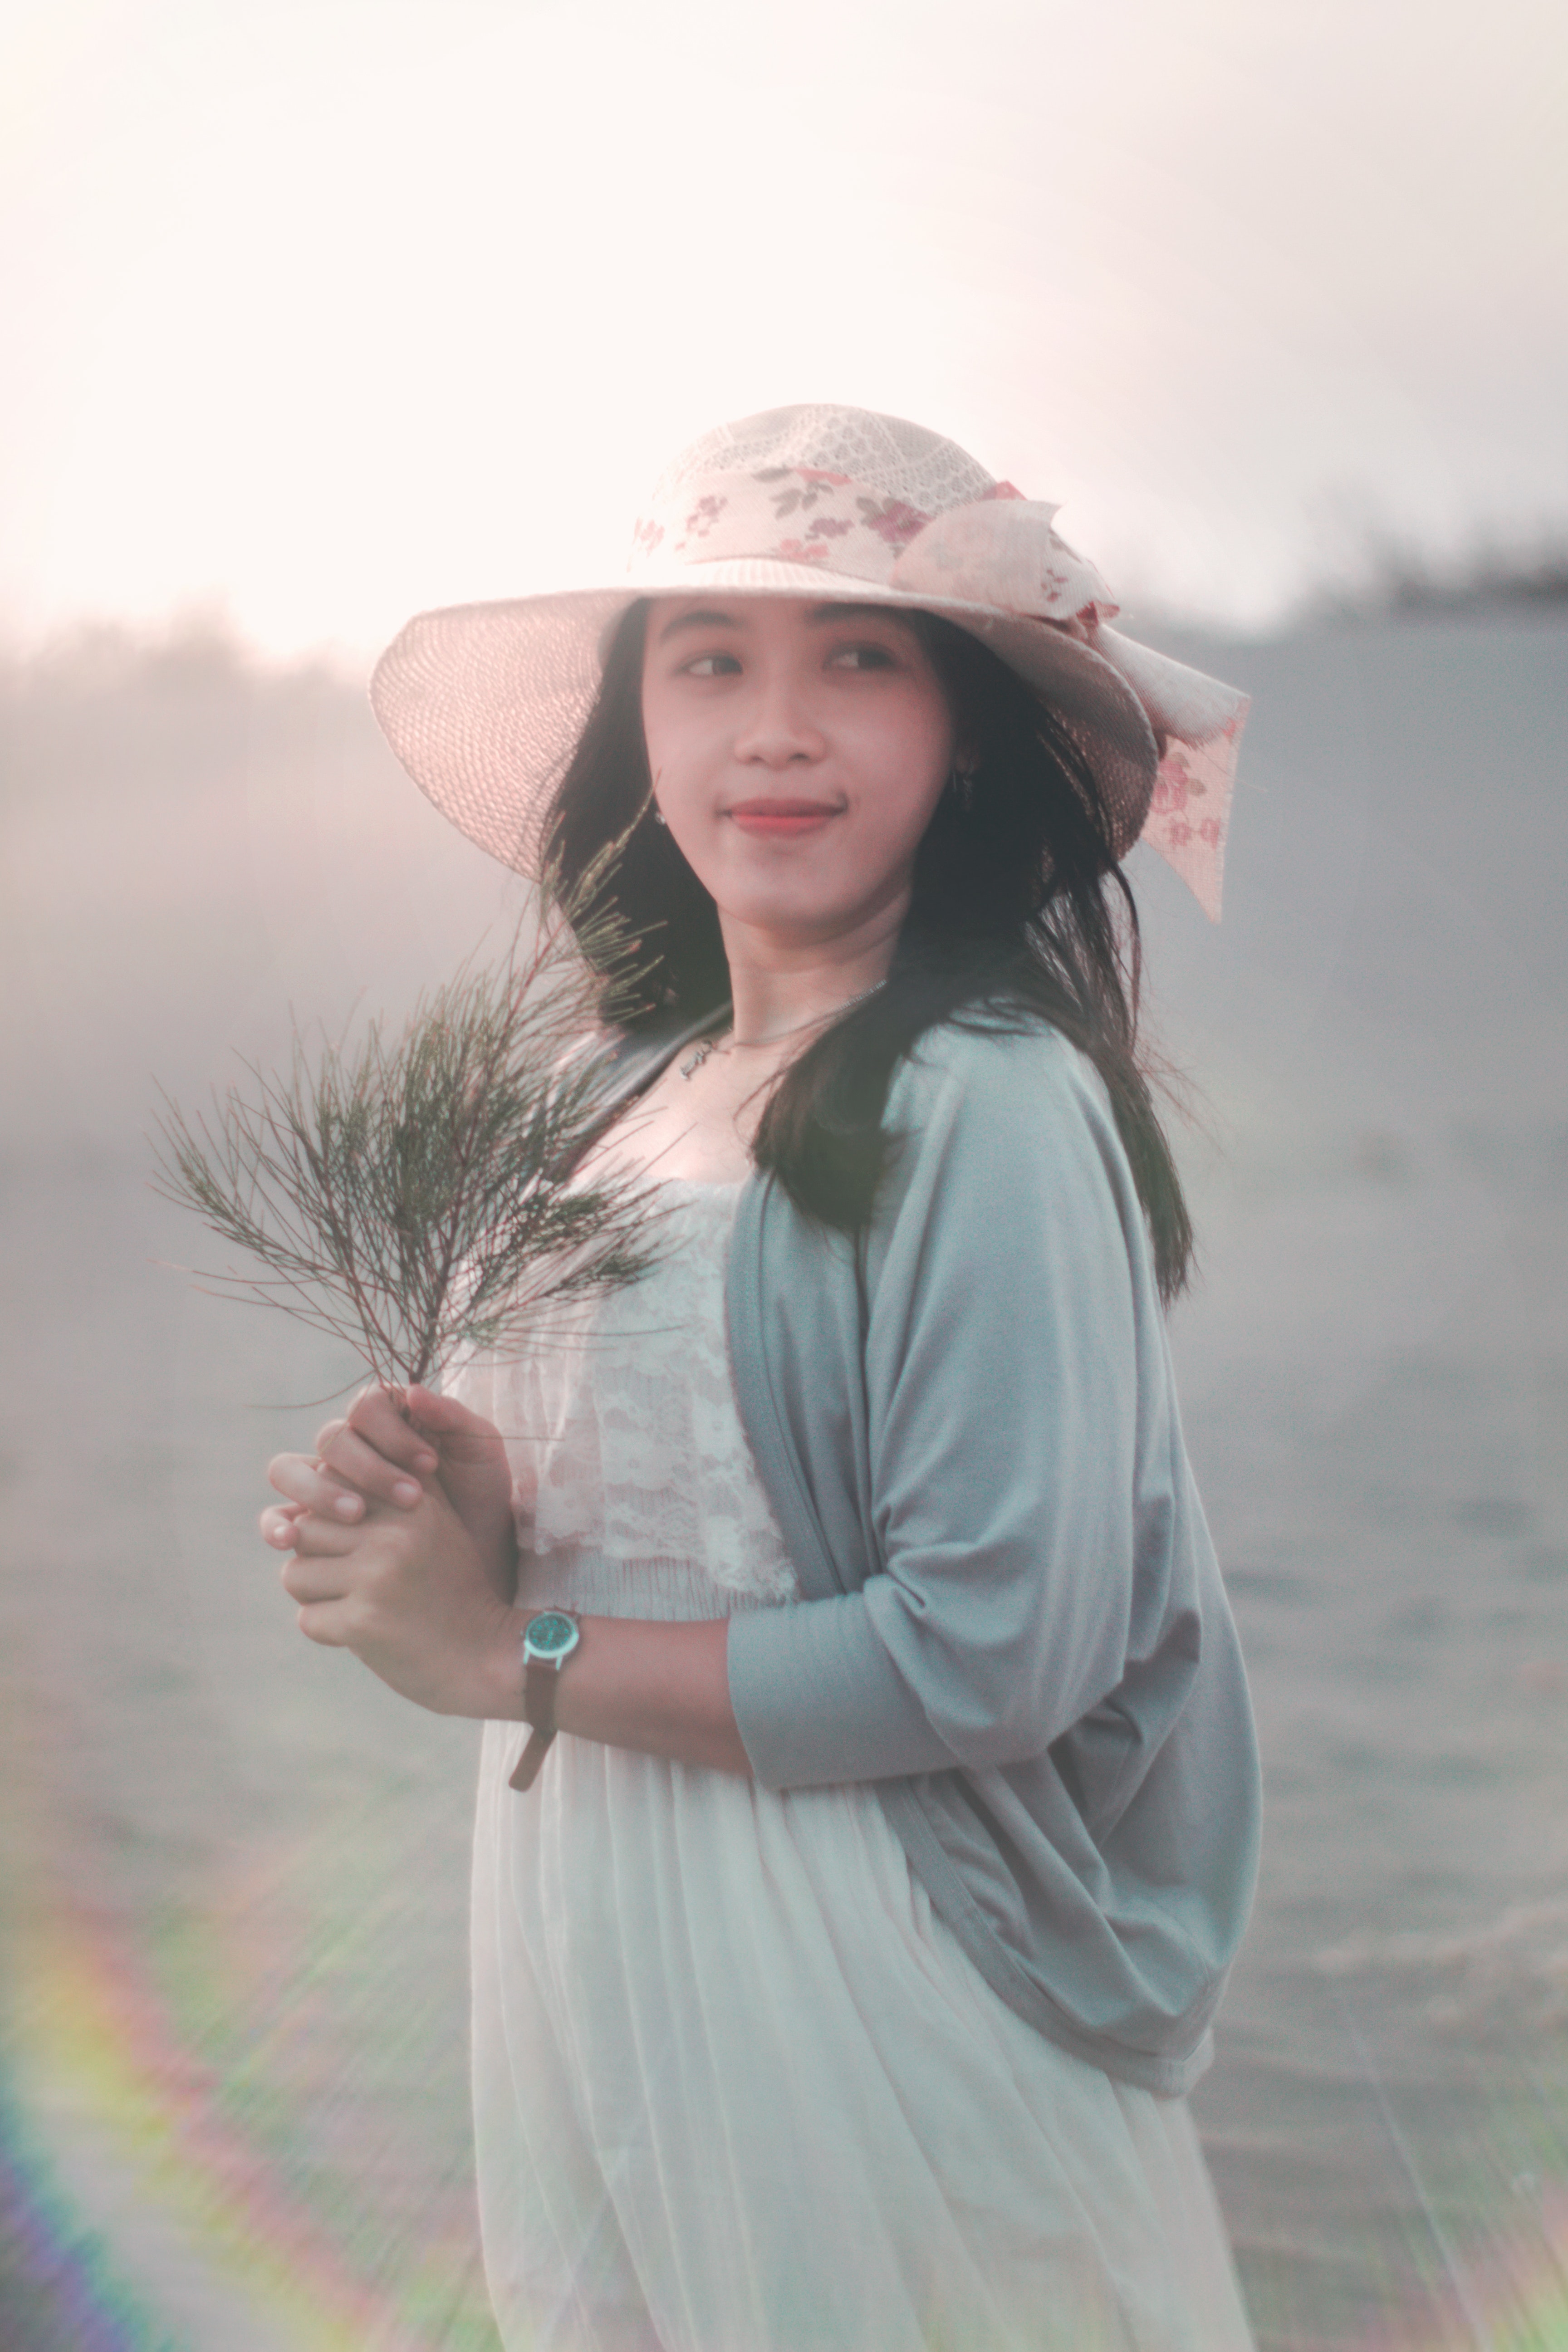
white, photograph, skin, beauty, pink, photography, blond, eye, smile, shoulder, summer, headgear, sunlight, long hair, fun, dress, hat, happy, photo shoot, brown hair, plant, flower, fashion accessory, portrait, vacation, portrait photography, sun hat